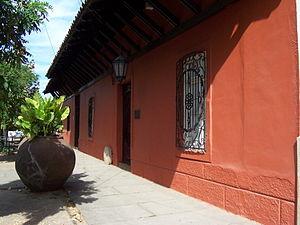
Linares est une ville et une commune du Chili, chef-lieu de la province du même nom elle-même rattachée à la région du Maule. En 2002 la commune comptait 83 249 habitants et la ville, 68 224 habitants.